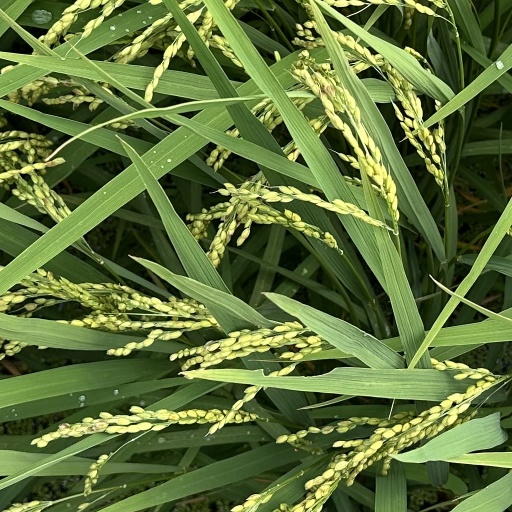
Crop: rice